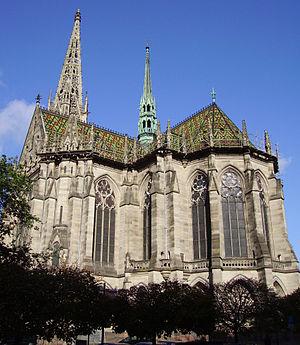
L'église de la Commémoration est une église protestante située à Spire. Le premier coup de pioche fut donné le 19 septembre 1890, et le 31 août 1904, après onze ans de travaux, le nouvel édifice fut consacré.